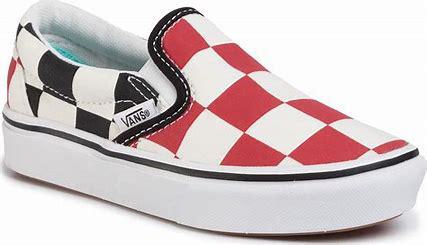
Brand: Vans
Model: Comfycush Slip On